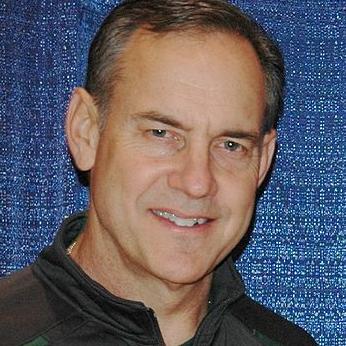
Age: 53